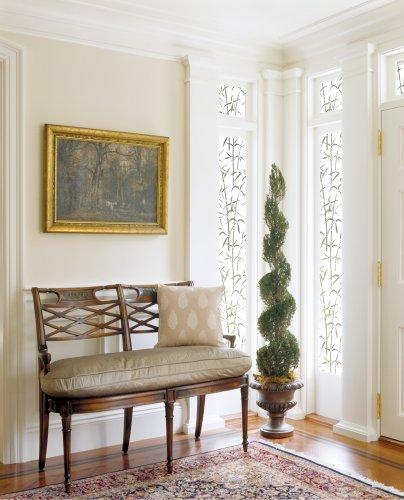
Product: Brewster 99438 Bamboo Sidelight Adhesive Film, (11.75 by 78.74-Inch), White
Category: Home & Kitchen | Home Décor | Window Treatments | Window Stickers & Films | Window Films
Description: Static cling window film.
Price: $6.39